Giovanni Frangipane

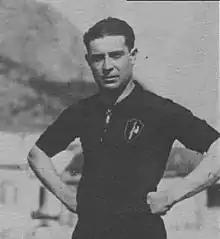
Frangipane wearing a football jersey

Giovanni Frangipane (9 February 1902 – 1967) was an Italian sprinter and footballer.